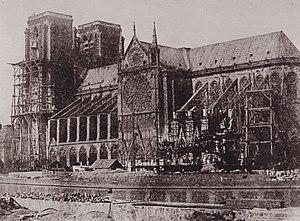
Cette page concerne l'année 1847 du calendrier grégorien.